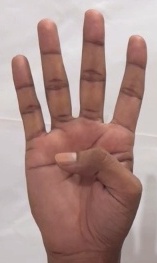
ASL sign: 4